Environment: real
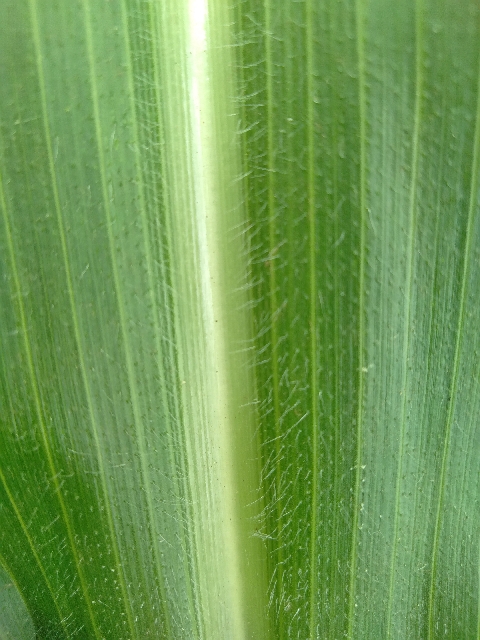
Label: healthy